Joe Gibbs

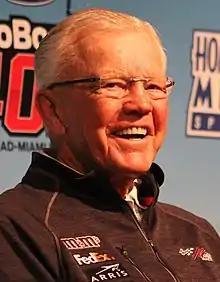
Gibbs in 2018

Joseph Jackson Gibbs (born November 25, 1940) is an American auto racing team owner and former football coach. He served as the head coach of the Washington Redskins of the National Football League (NFL) from 1981 to 1992 and then 2004 to 2007, leading them to nine playoff appearances, five NFC Championship titles, and three Super Bowl wins over 16 seasons.